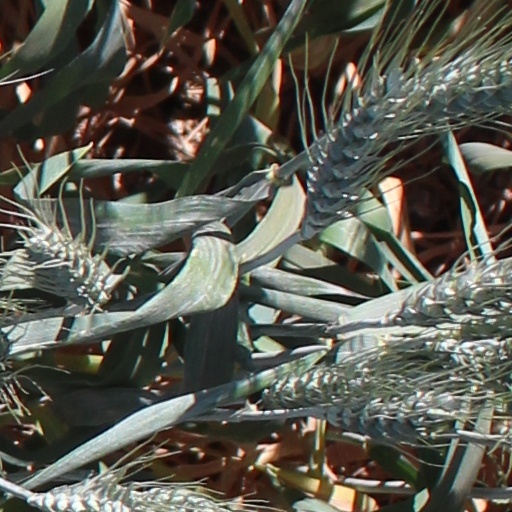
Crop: wheat